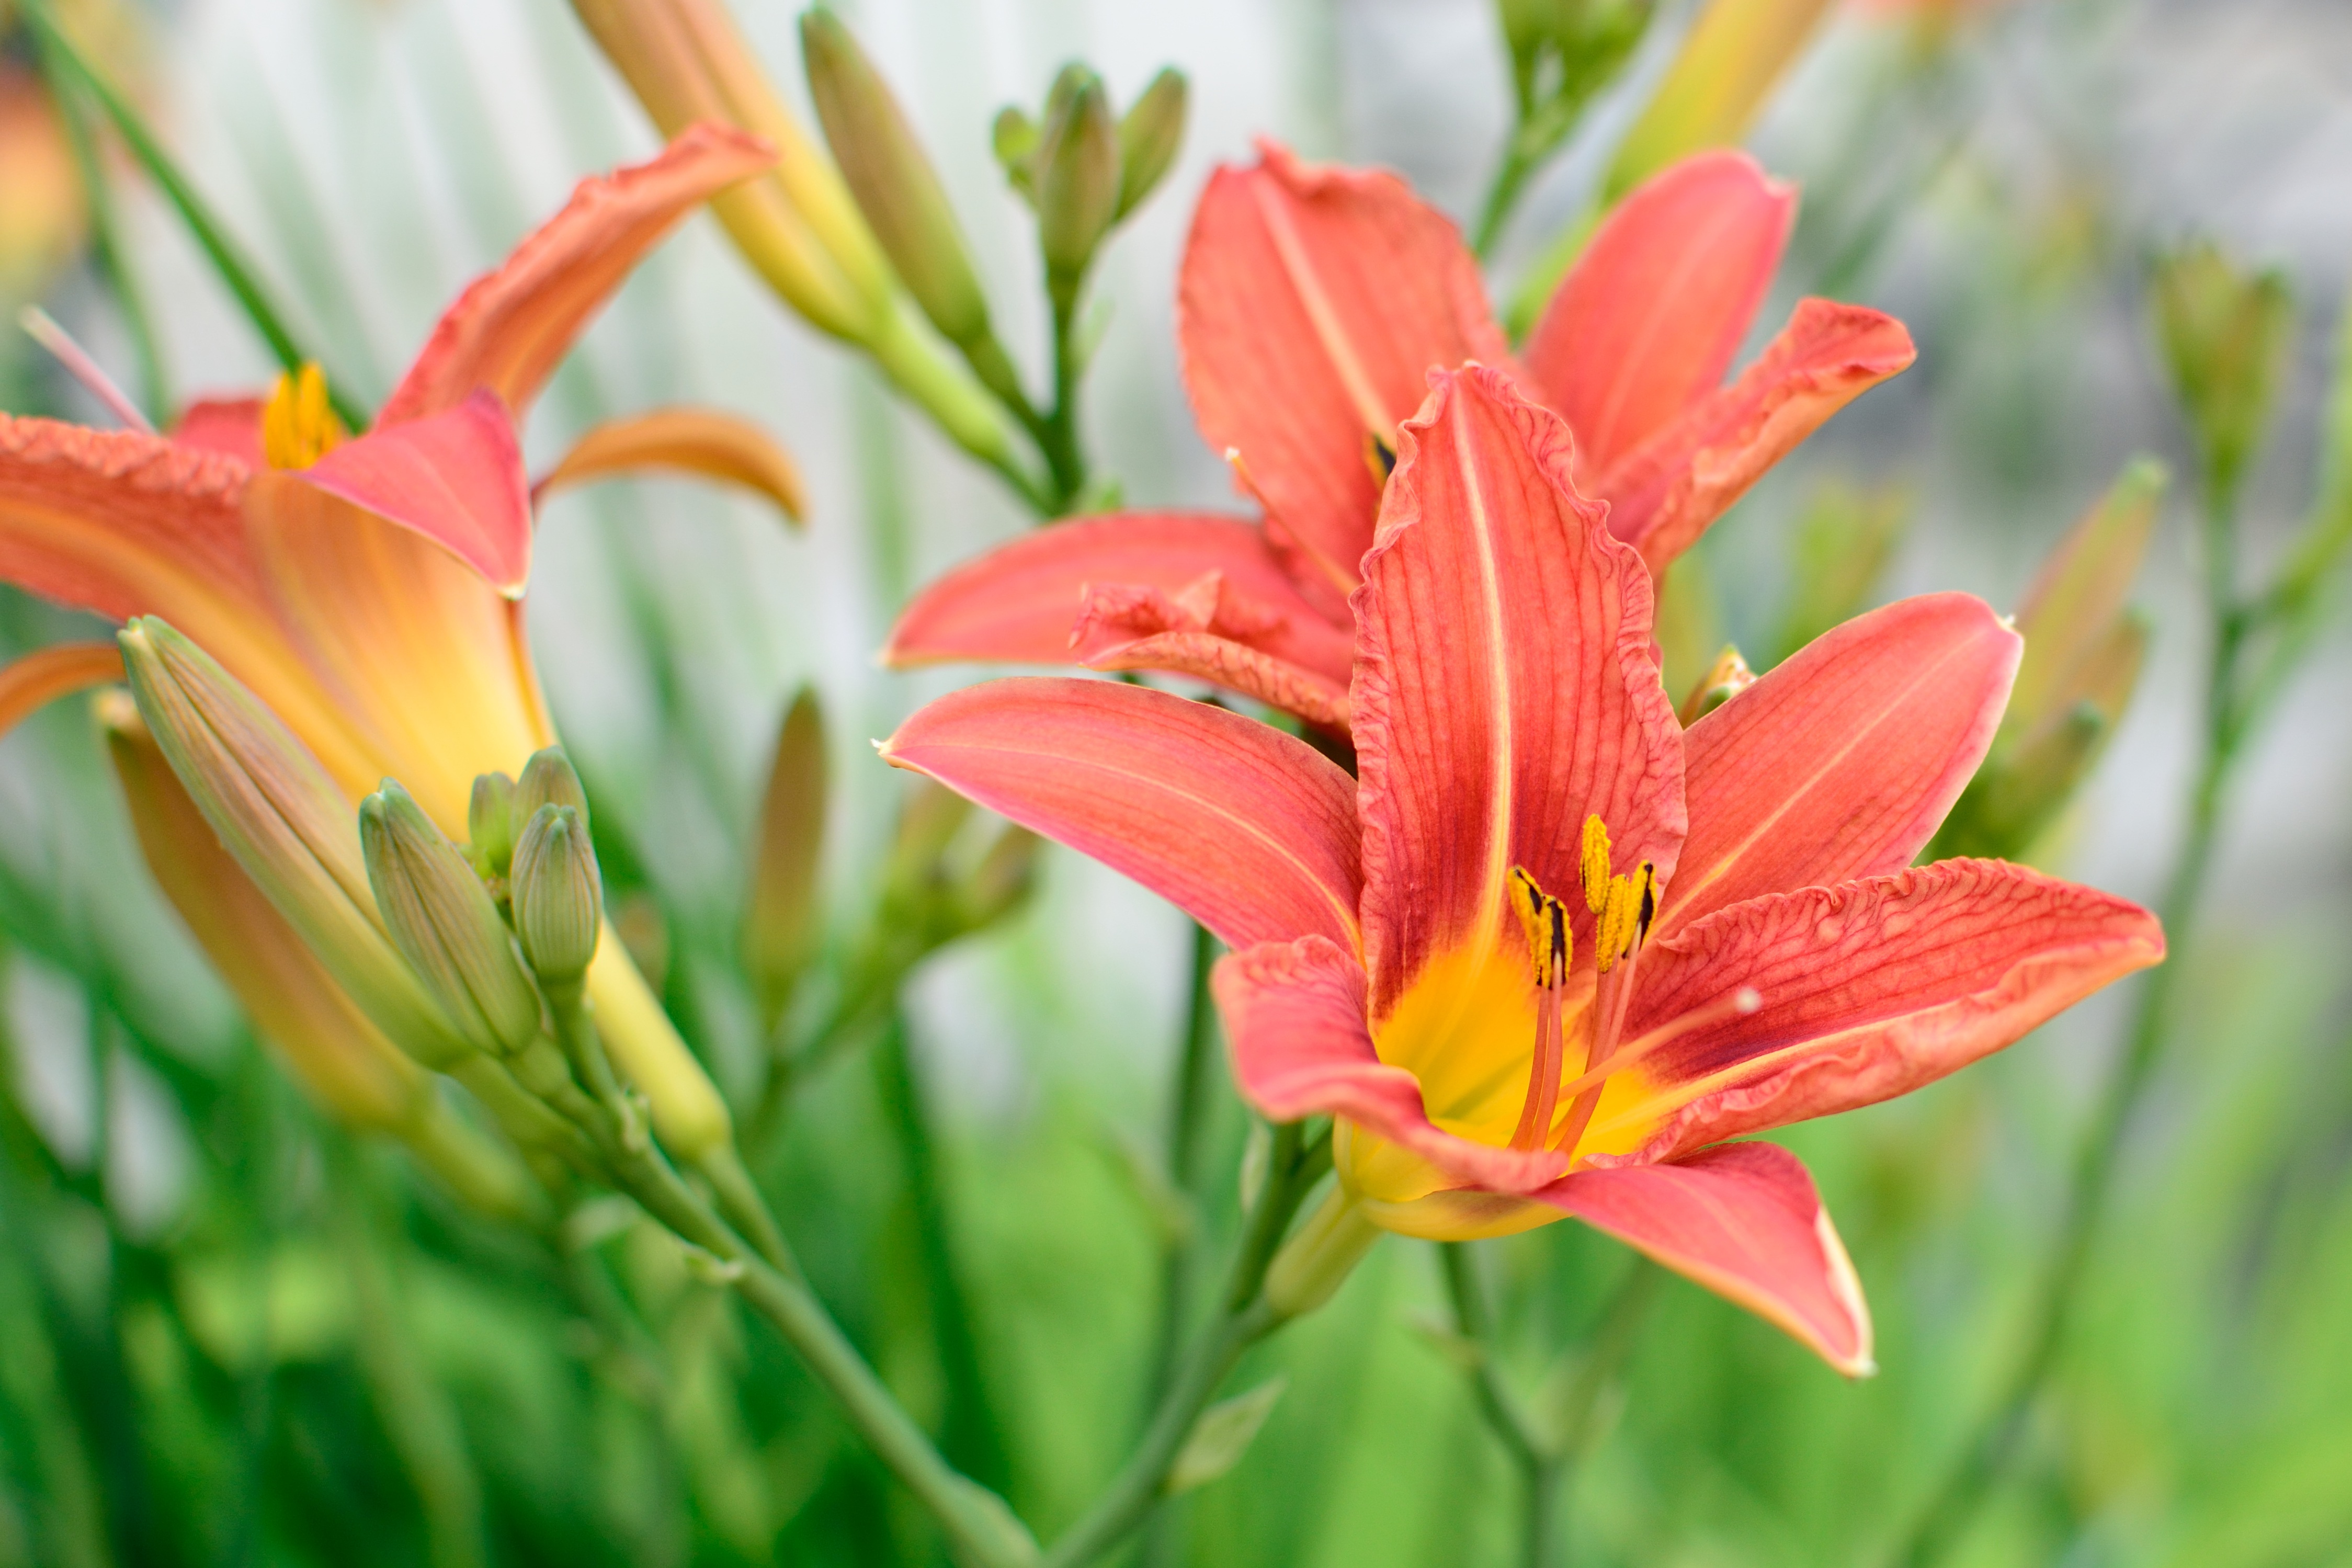
blossom, plant, flower, petal, bloom, orange, red, tropical, botany, yellow, garden, flora, wildflower, lily, daylily, macro photography, flowering plant, schnittblume, orange lily, plant stem, land plant